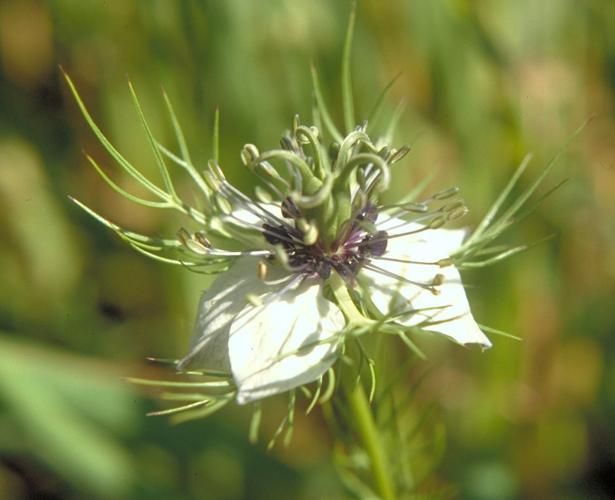
Label: love in the mist